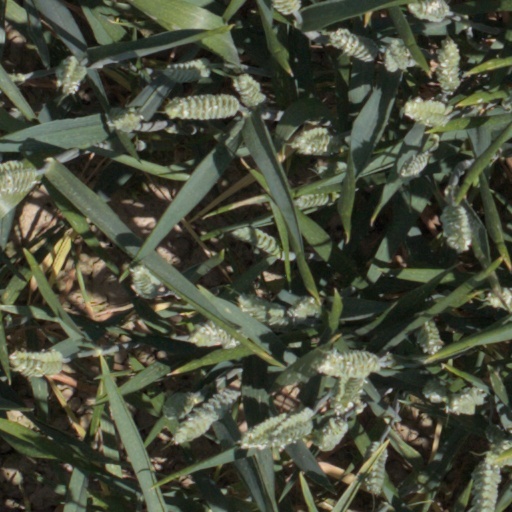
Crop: wheat